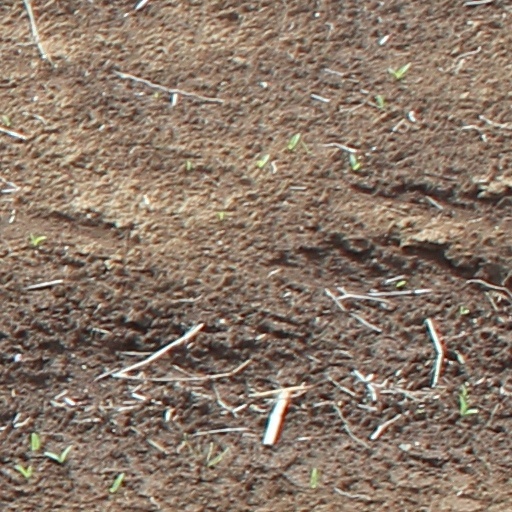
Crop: wheat